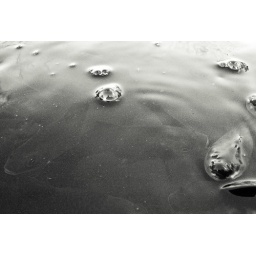
swarms of black fish in my mums pond - nibble your fingers